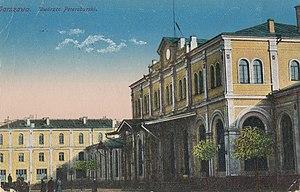
La gare de Warszawa Wileńska est une gare ferroviaire situé Aleja Solidarności et Ulica Targowa à Varsovie.